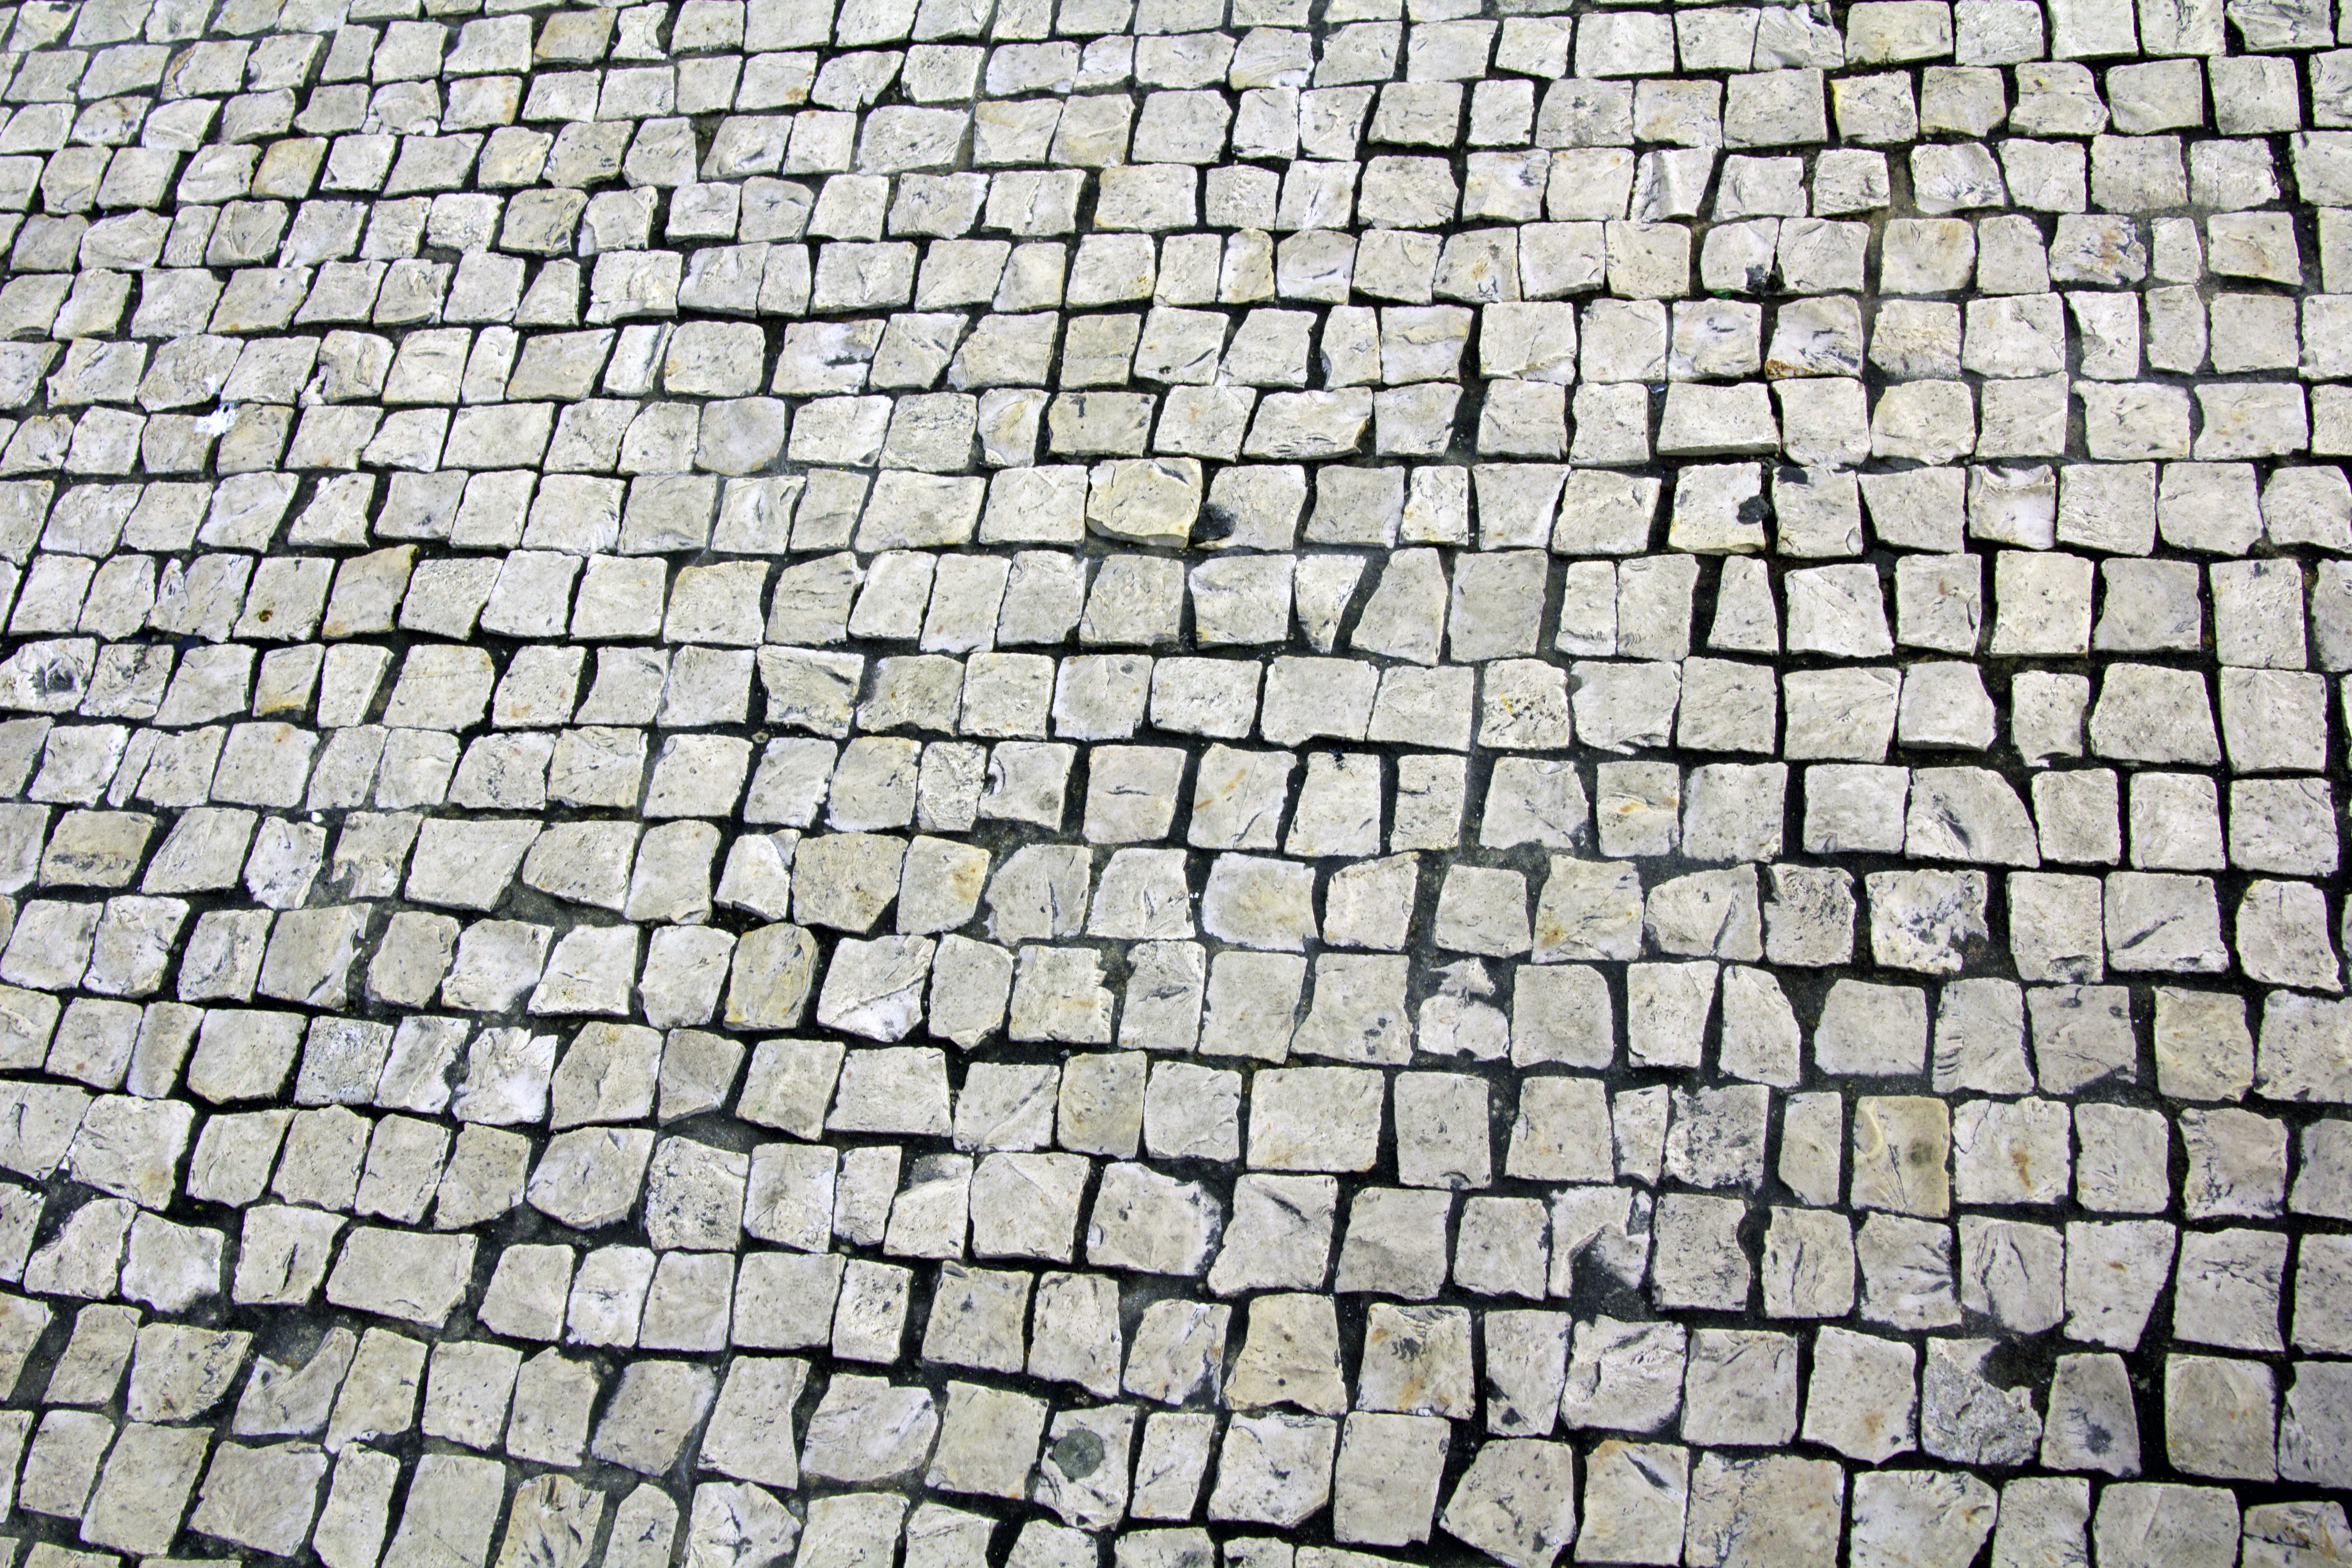
sidewalk, floor, cobblestone, wall, stone, asphalt, soil, stone wall, brick, material, art, portugal, flooring, road surface